History of the Tohoku Rakuten Golden Eagles

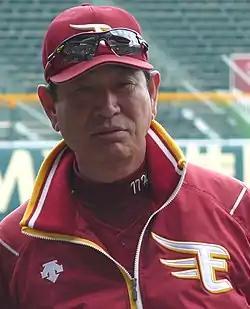
Manager Senichi Hoshino led the team to its first and only championship in 2013

After winning the first game of their debut season behind starting pitcher Hisashi Iwakuma, the Tohoku Rakuten Golden Eagles lost their second game to the Chiba Lotte Marines, 0–26. The loss tied the 1946 Gold Star record for losing by the highest run differential in Japanese professional baseball history. Following a 6–22 start, just over a month into the season, the Eagles removed Kuehnert as general manager and demoted the head and batting coaches. Eventually it was revealed that there had been friction between Kuehnert and higher-ups, and that he had been denied powers afforded to most general managers, such as being able to attend league or players' association meetings, having input in the budget, and being made a company director. Over the course of the season, the team posted two separate 11-game losing streaks and last place in the PL was ensured after a loss on August 29, a month before the end of the regular season. The Eagles finished 51.5 games out of first place and was the first NPB team in 40 years to lose over 90 games in a single season. As a result, ten players were released, and Tao was dismissed despite being signed to a three-year contract.